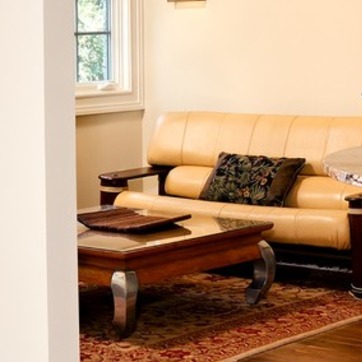
Material: leather